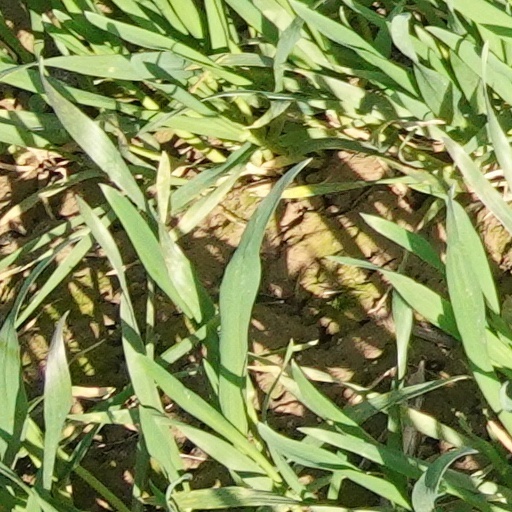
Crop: wheat